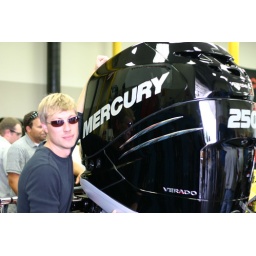
This is a bad boy boat engine. It is used in the training at the UTI school.